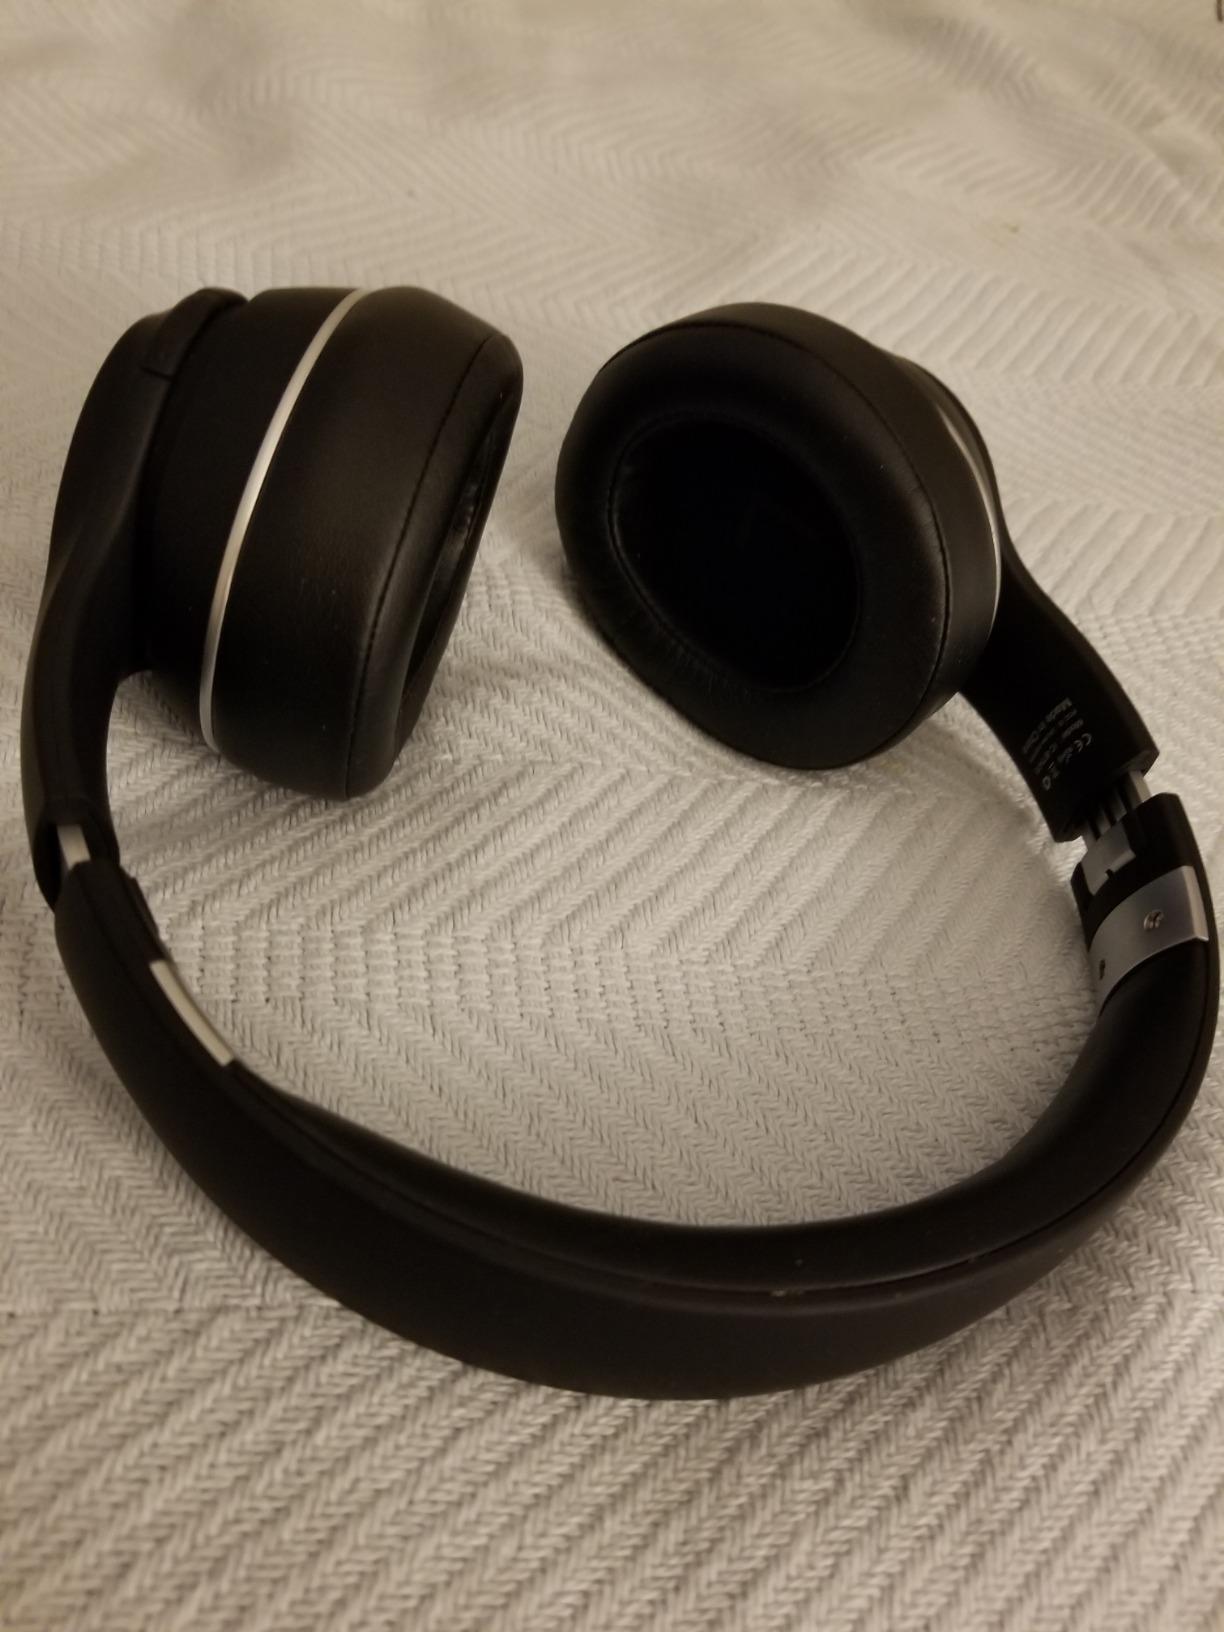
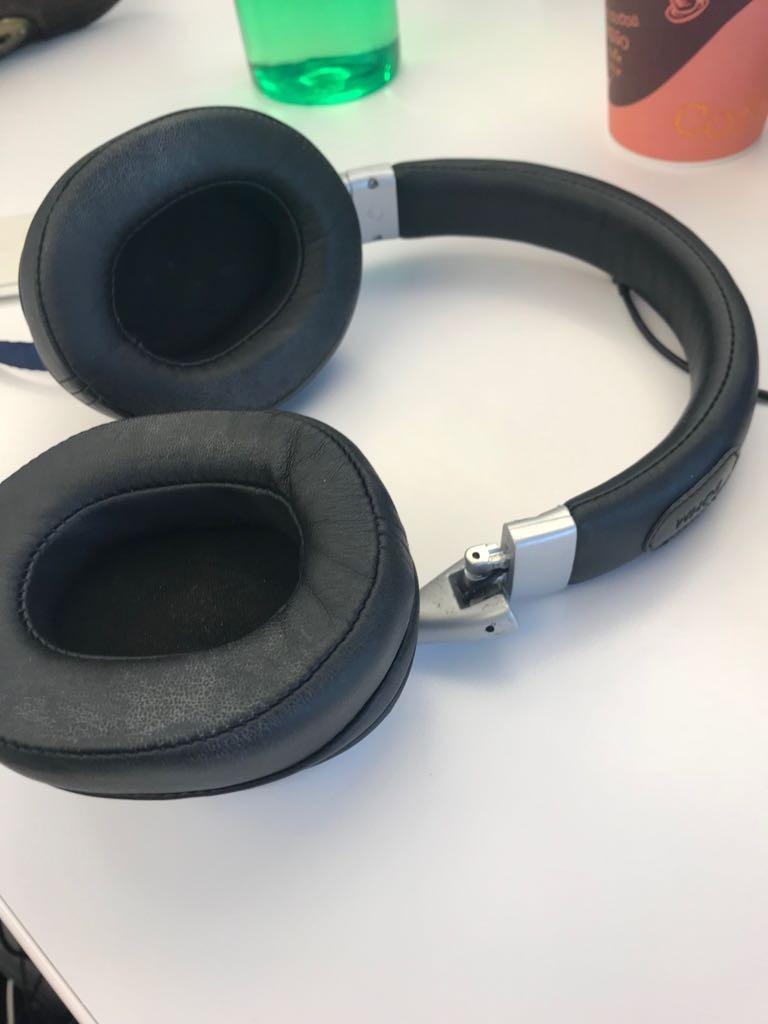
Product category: headphones
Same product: no